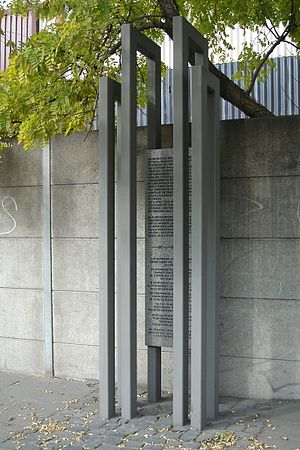
Langenhagen / Historie
Stele som mindesmærke for koncentrationslejren.
Langenhagen er en tysk by i Region Hannover i delstaten Niedersachsen.